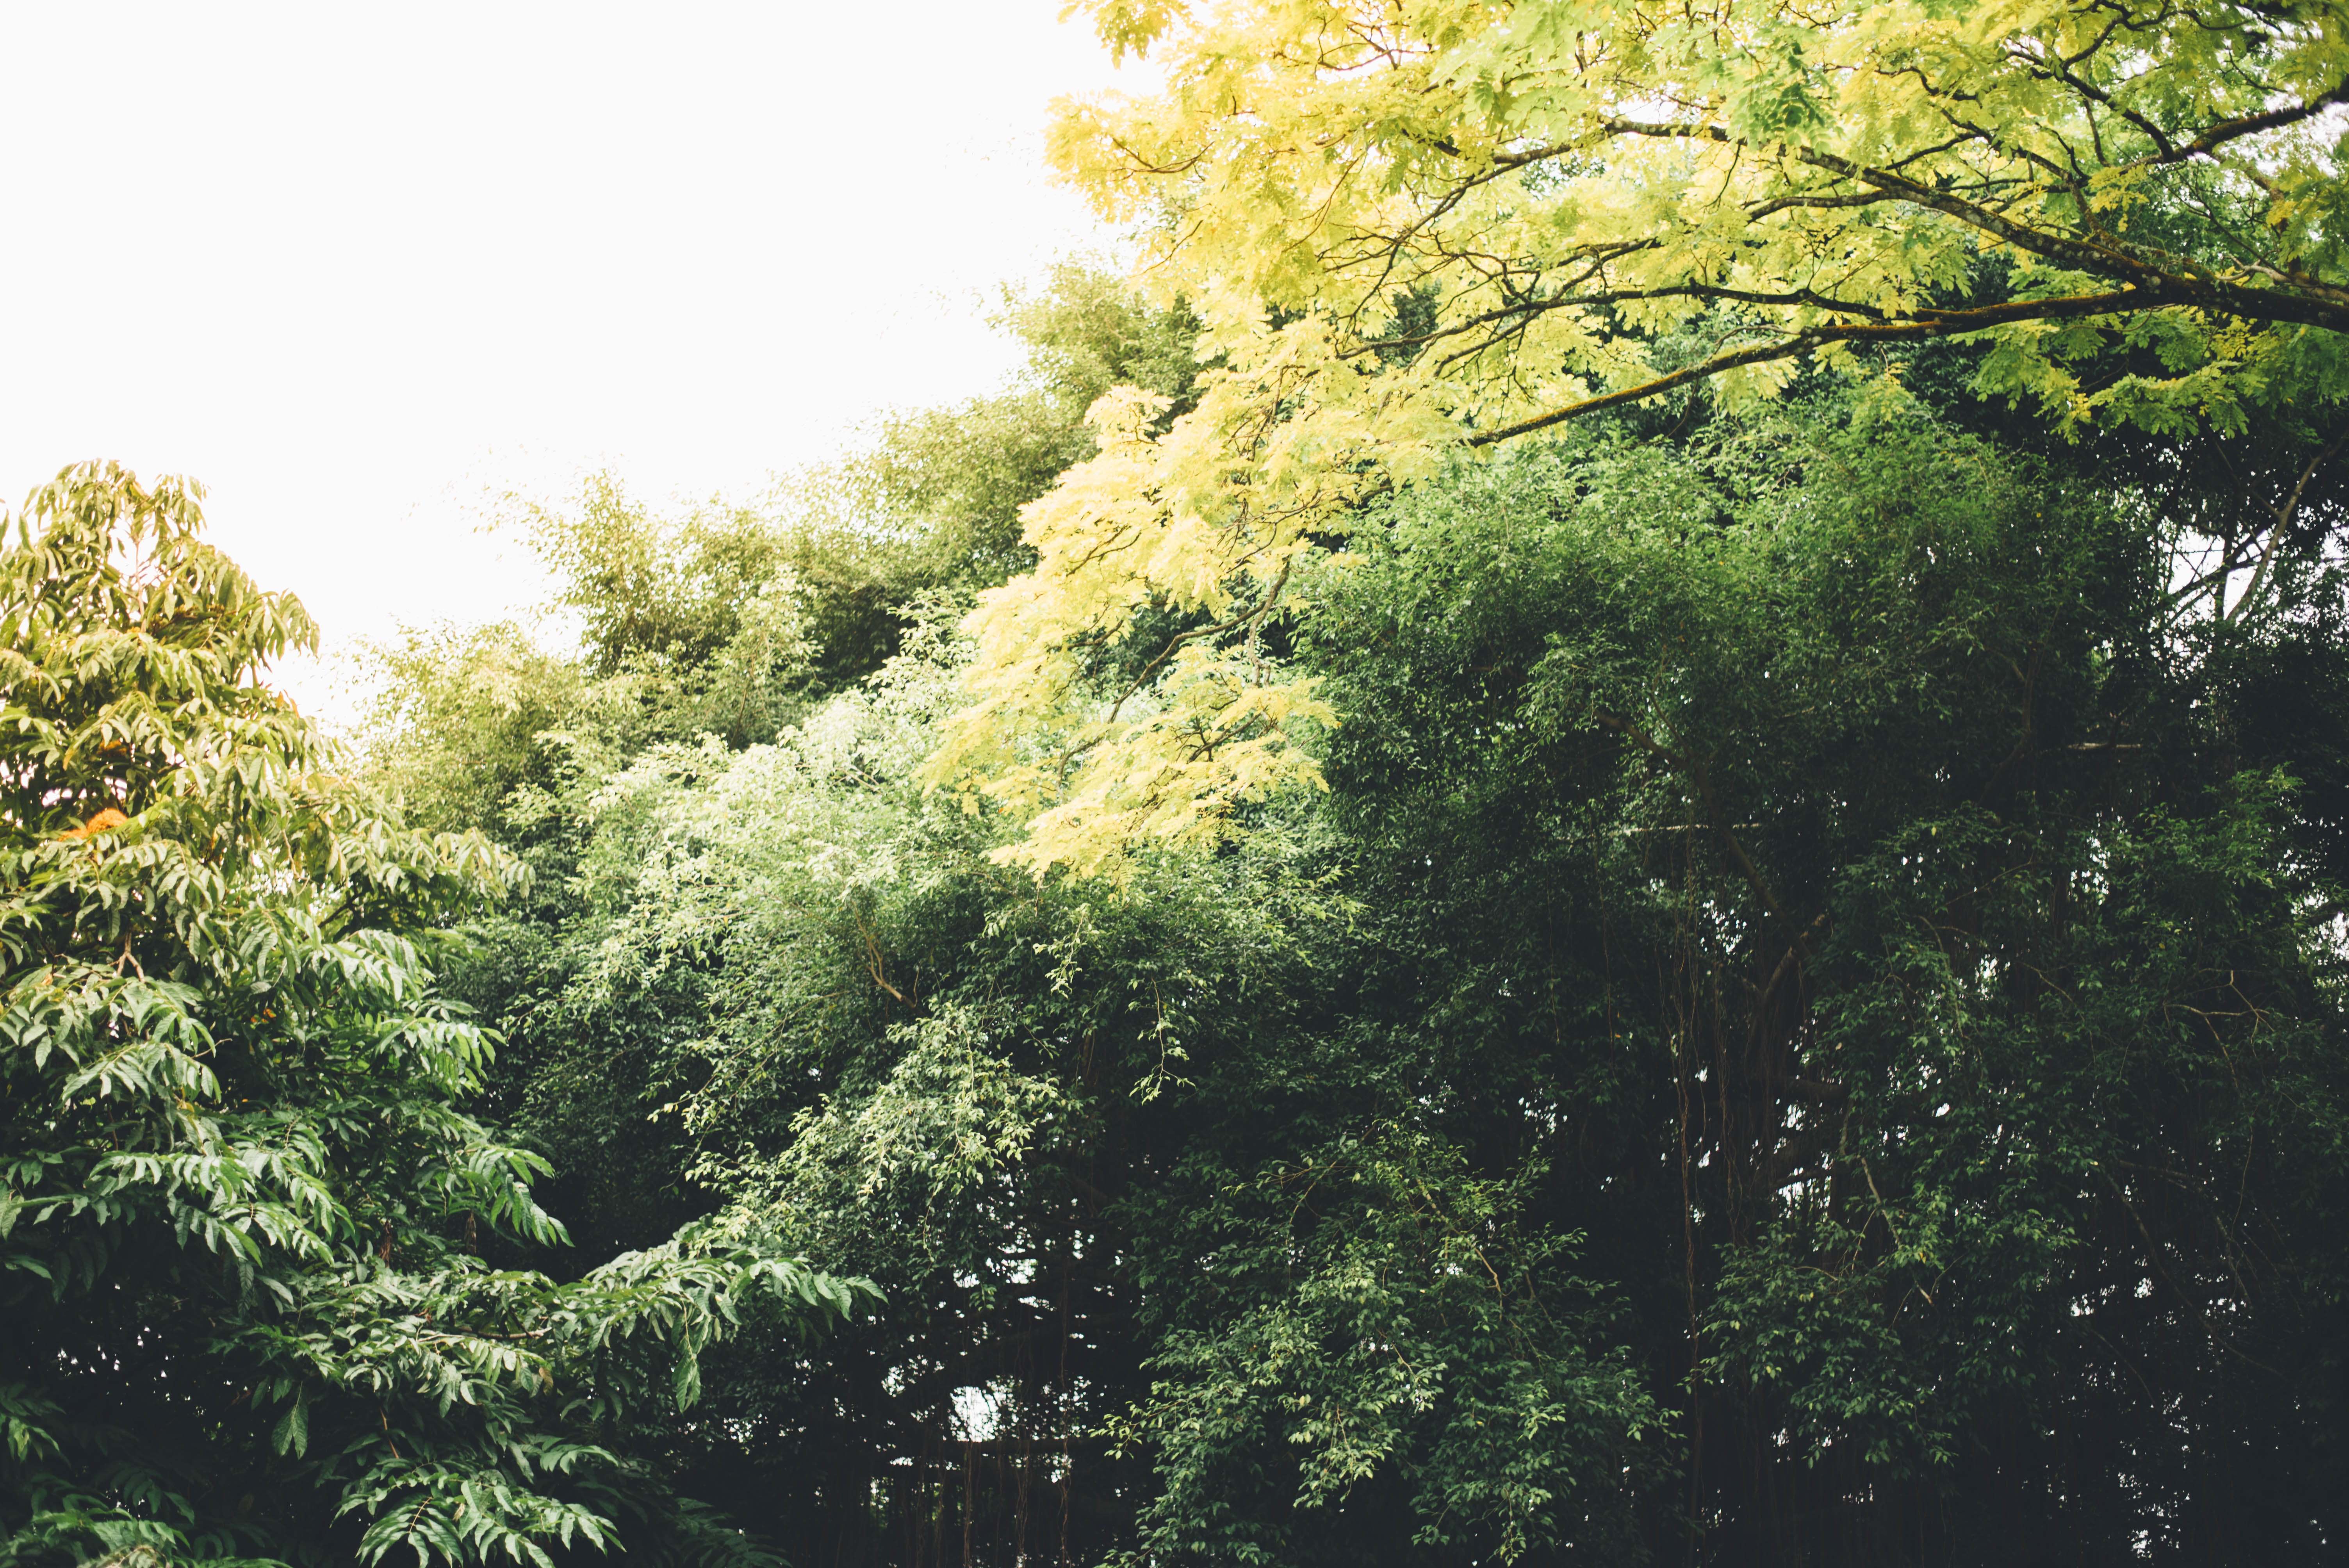
tree, nature, forest, branch, plant, meadow, sunlight, leaf, flower, green, jungle, autumn, botany, flora, rainforest, woodland, habitat, ecosystem, natural environment, woody plant